Heathcote, New South Wales

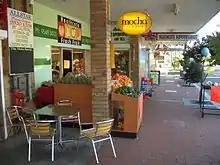
Shops on Princes Highway

Heathcote railway station opened in 1886. Heathcote Hall was built in Heathcote East in 1887 by Abel Harber, a brick manufacturer. This grand Victorian house included a tower, which was a symbol of wealth. Harber suffered heavy financial losses during the construction of the Imperial Arcade in Sydney and attempted to dispose of the property but the 1892 depression did not help. The financial institution became the house's possessor and they arranged with George Adams of Tattersalls to organise a sweepstake with the house as a prize. The winner was Mr S. Gillett, a Sydney builder. The property was sold to Edmond Lamb Brown in 1901 and it still stands, though in a "dilapidated" state. The movie "The Munsters' Scary Little Christmas" was filmed at Heathcote Hall.